Sojourner–Douglass College

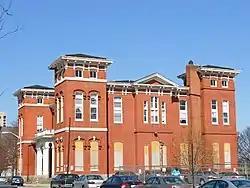
Eastern Female High School

Sojourner–Douglass College was a private college organized around an Afrocentric focus of study and located in Baltimore, Maryland. The college was founded in 1972 and focused on educating mature students. The college's accreditation was revoked by the Middle States Association of Colleges and Schools effective June 30, 2015, and the college remains closed for instruction.